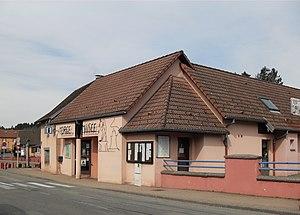
La forge-musée d'Étueffont
Cet article recense les monuments historiques du Territoire de Belfort, en France.
La forge-musée est une forge située à Étueffont dans le Territoire de Belfort. Elle détient le label musée de France. Elle est en outre inscrite aux monuments historiques depuis 1993.
Engrenages, réseau de musées et de sites patrimoniaux et industriels, d'abord nommé musées des techniques et cultures comtoises est une ancienne association française créée en 1978, disparue en 2018. Située à Salins-les-Bains, elle a pour but la promotion de 17 musées, lieux de visites et entreprises ouvertes au public, dédiés à l'industrie, aux hommes, aux techniques et aux savoir-faire en Bourgogne-Franche-Comté et en Suisse.